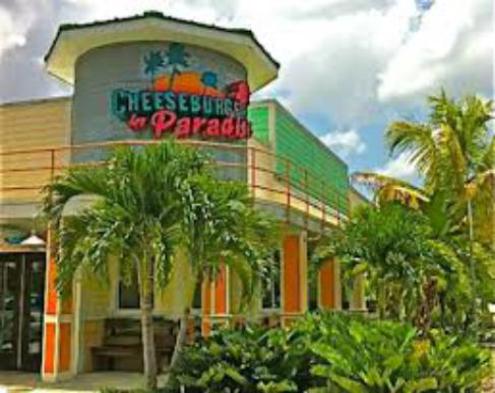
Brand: cheeseburger in paradise
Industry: Food